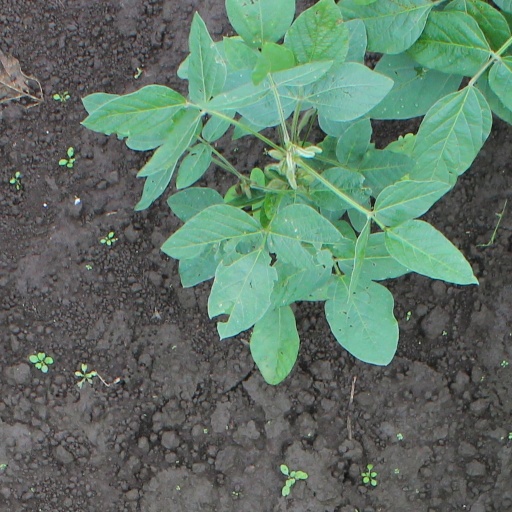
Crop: soybean